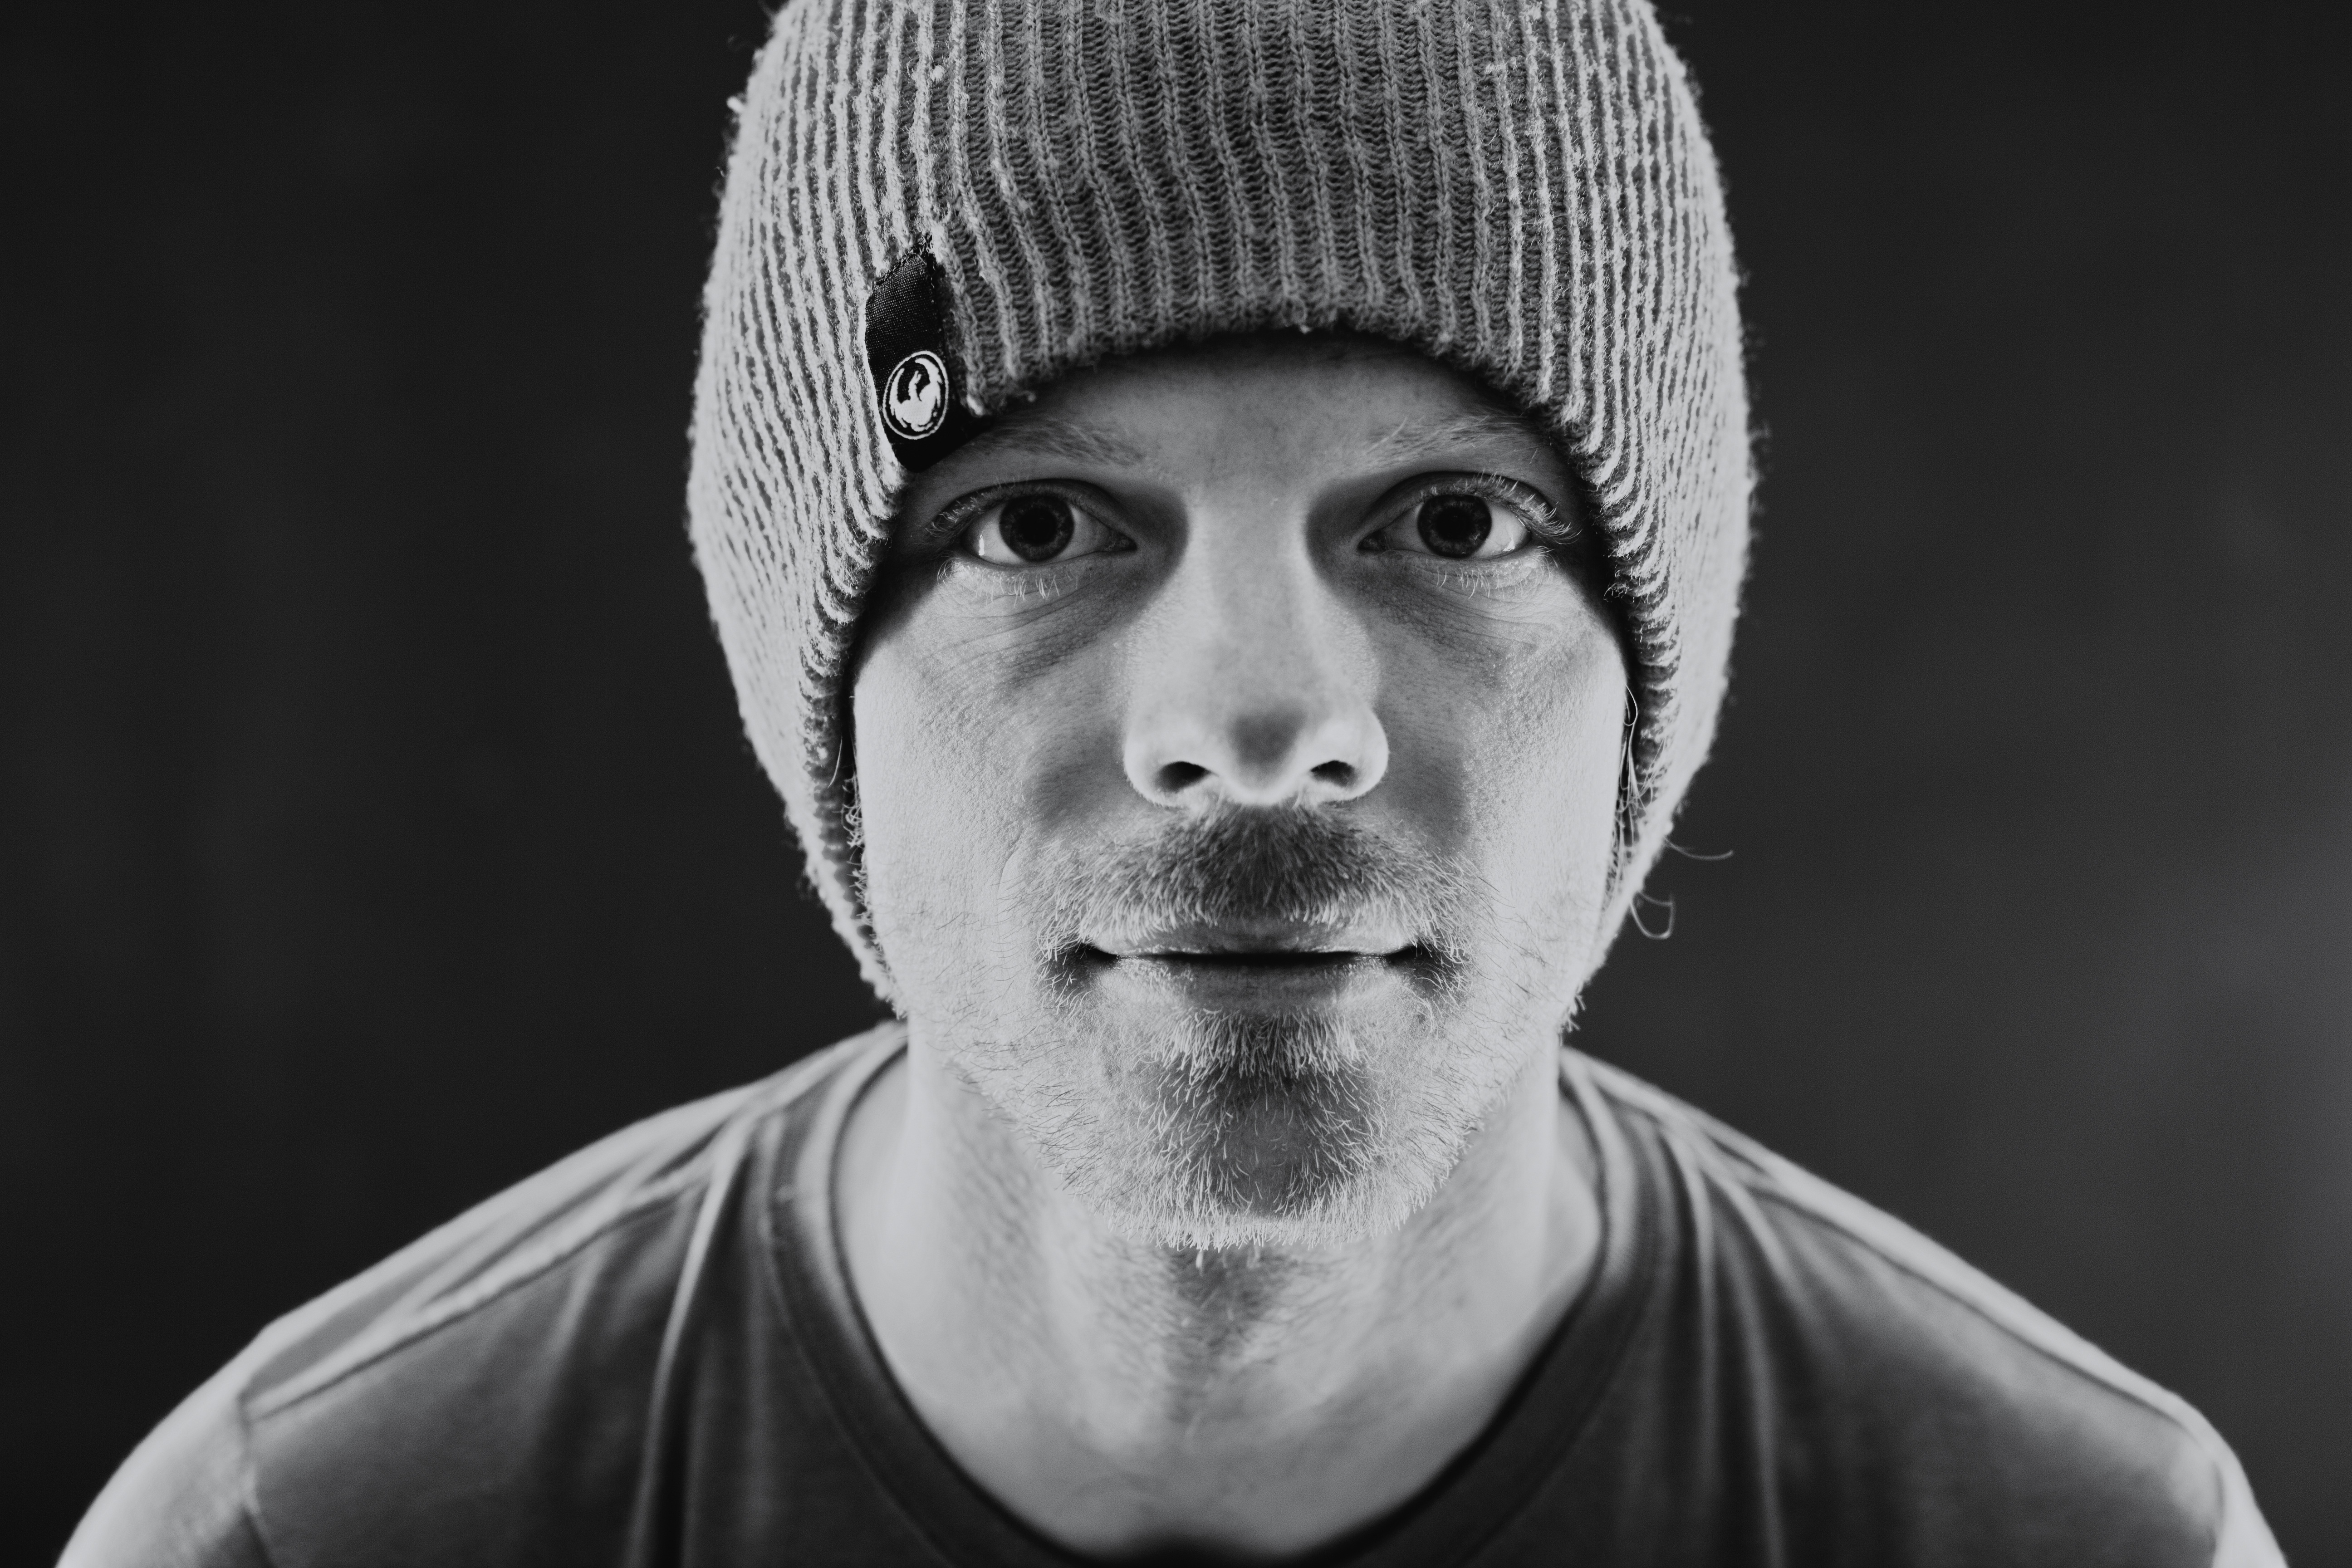
man, person, black and white, white, photography, boy, photo, male, portrait, model, black, monochrome, smile, beard, cap, head, beauty, a man, monochrome photography, portrait photography, a cap, facial hair, the shape of the, snowboardista